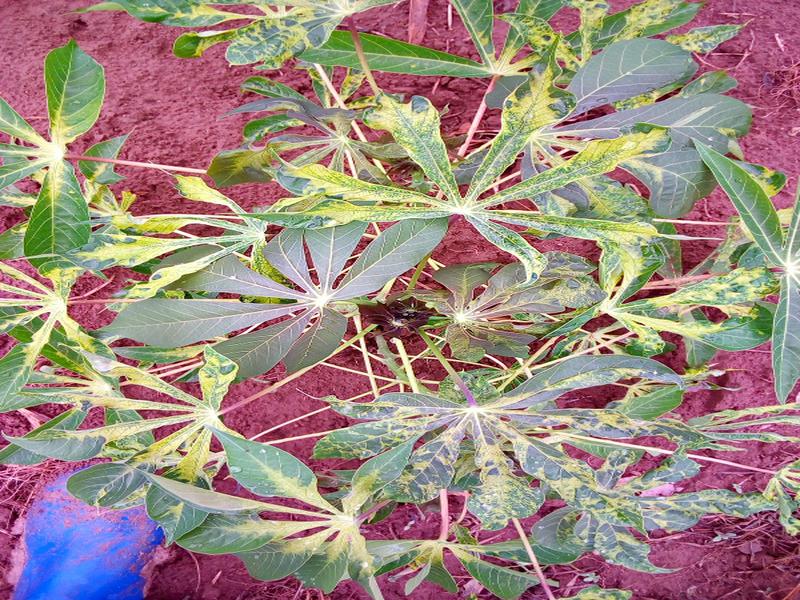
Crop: cassava
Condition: mosaic_disease